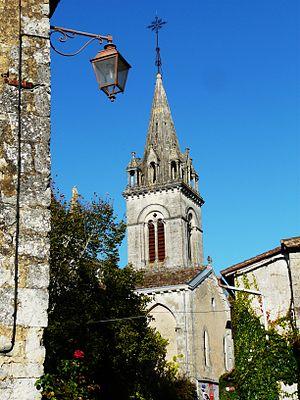
Église Saint-Front, Clermont-de-Beauregard, Dordogne, France
Clermont-de-Beauregard est une commune française située dans le département de la Dordogne, en région Nouvelle-Aquitaine.